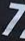
Number: 7